Douglas Island

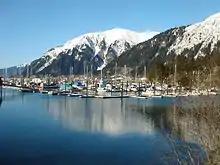
Douglas Harbor in Douglas, Alaska. Mayflower Island, in the midground at right, houses a U.S. Coast Guard station. Mount Juneau is in the background.

Douglas Island is a tidal island in the U.S. state of Alaska. It is part of the city and borough of Juneau, just west of downtown Juneau and east of Admiralty Island. It is separated from mainland Juneau by the Gastineau Channel, and contains the communities of Douglas and West Juneau.